Frank Parker (United States Army officer)

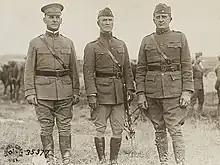
From left to right: Major General Charles P. Summerall, commanding V Corps, Brigadier General Frank Parker, commanding the 1st Division, Brigadier General Francis C. Marshall, commanding the 2nd Brigade, 1st Division, France, October 31, 1918.

Parker returned to the École Supérieure de Guerre from 1914 to 1915. He was a United States observer with French armies in field from 1916 to 1917, and then served as chief of American Military Mission at French General Headquarters.